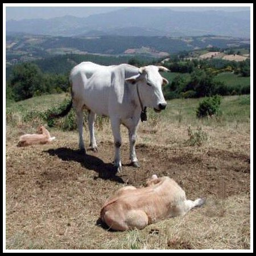
A white cow standing on top of a grass covered hill.
A bull with a bell around its neck standing over its calf.
There is a large white cow with a small cow laying in front of it and one laying behind it.
This is a white cow standing around a couple brown cows in the field
A large farm animal stands on a hill with mountains in the background.